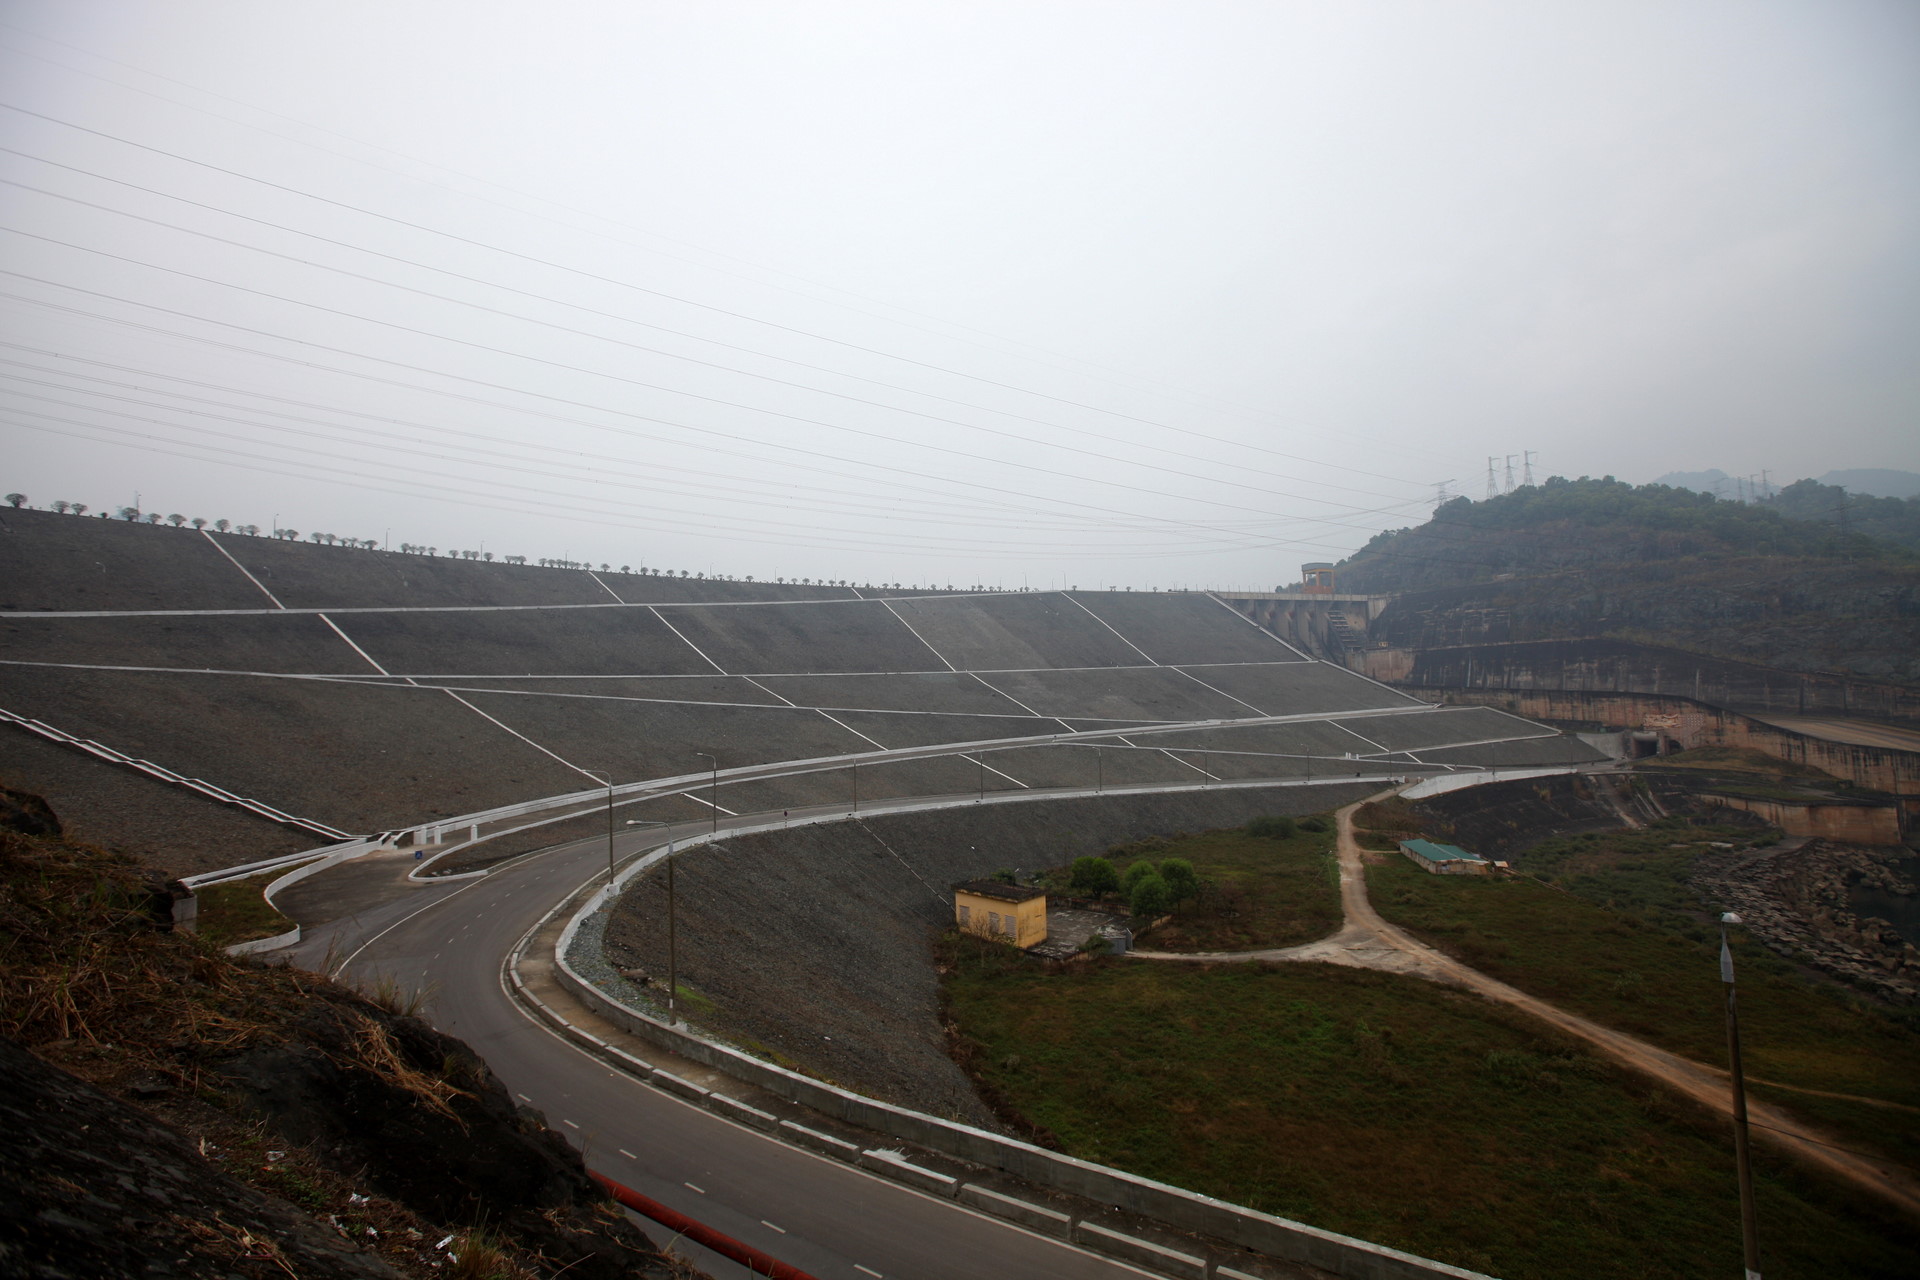
user: text: Tòa nhà nhỏ màu vàng ở gần con đường cong có màu gì?
assistant: text: Tòa nhà nhỏ màu vàng gần con đường cong có màu vàng nhạt pha chút nâu.

user: text: Có bao nhiêu cột điện cao thế rõ ràng trên các ngọn đồi phía xa?
assistant: text: Có thể thấy bốn cột điện cao thế rõ ràng trên các ngọn đồi phía xa.

user: text: Cấu trúc kỹ thuật lớn với các bậc thang dốc trong hình được gọi là gì?
assistant: text: Cấu trúc kỹ thuật lớn với các bậc thang dốc trong hình được gọi là thân đập thủy điện (đập đá đổ, đập chắn nước của nhà máy thủy điện Hòa Bình).

user: text: Ngoài việc sản xuất điện, một đập thủy điện lớn như trong hình còn có vai trò quan trọng nào khác trong phát triển kinh tế và xã hội?
assistant: text: Ngoài việc sản xuất điện, đập thủy điện lớn như trong hình còn có vai trò: Điều tiết lũ, bảo vệ hạ du mùa mưa; Cung cấp nước tưới tiêu, sinh hoạt và công nghiệp; Góp phần phát triển giao thông – du lịch, tạo ra hồ chứa lớn (Hồ Hòa Bình) phục vụ tham quan, nuôi trồng thủy sản; Ổn định an ninh năng lượng quốc gia.

user: text: Con đường uốn lượn, thân đập dốc và các đường dây tải điện trên cao có mối quan hệ không gian và chức năng như thế nào trong tổng thể cảnh quan này?
assistant: text: Con đường uốn lượn, thân đập dốc và các đường dây tải điện trên cao kết nối với nhau tạo thành một tổng thể hạ tầng kỹ thuật đồng bộ: Con đường phục vụ vận hành, kiểm tra và kết nối khu vực dân cư với nhà máy, Thân đập là trung tâm khống chế dòng nước, tạo nguồn năng lượng và điều tiết hồ, Đường dây tải điện đưa nguồn điện từ nhà máy hòa vào lưới quốc gia. Ba yếu tố này phối hợp để tạo nên một cảnh quan công nghiệp – thủy điện quy mô lớn, đồng thời gắn chặt chức năng sản xuất điện, quản lý nước và kết nối kỹ thuật trong khu vực.